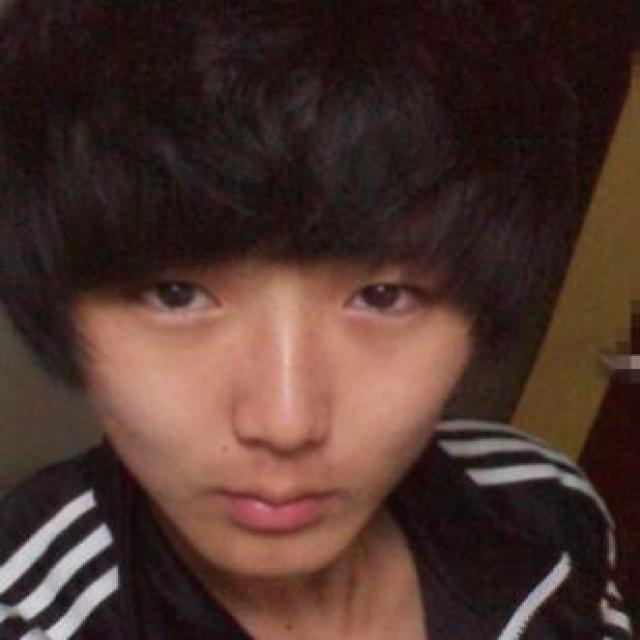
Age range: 13-20